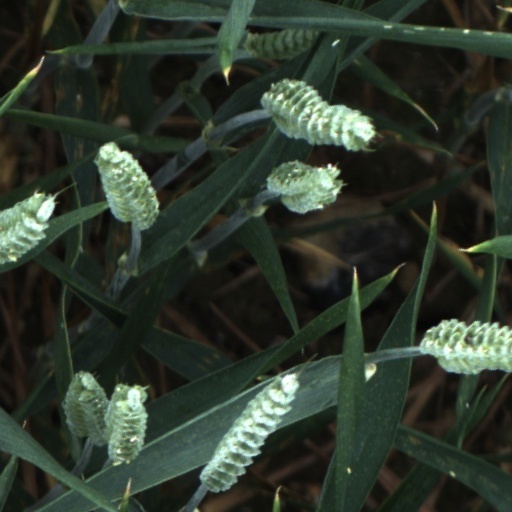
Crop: wheat